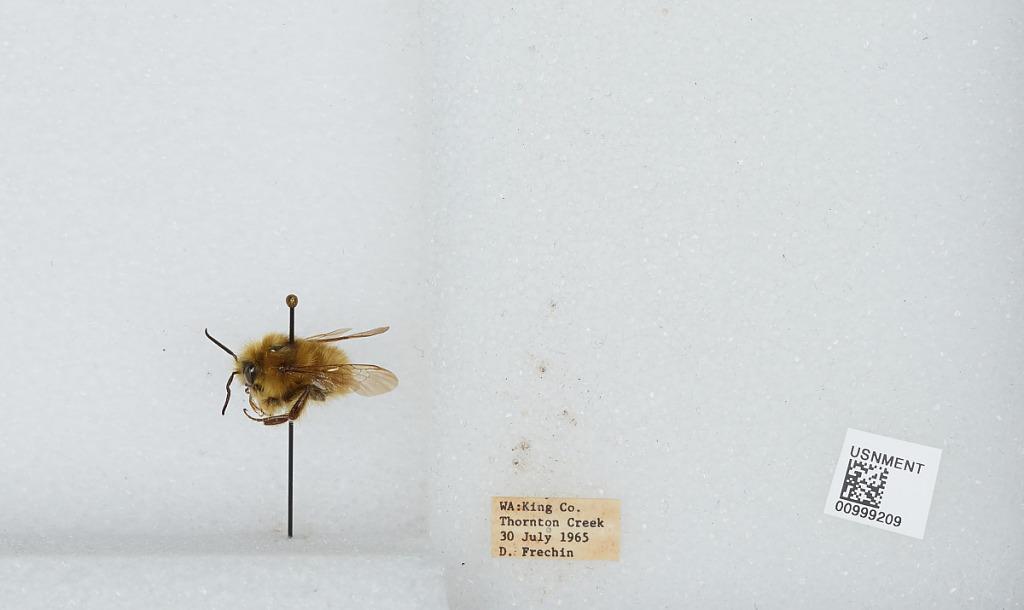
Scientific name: Bombus (Pyrobombus) mixtus Cresson
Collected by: D. Frechin
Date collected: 1965-7-30
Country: United States
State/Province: Washington
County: King
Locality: Thornton Creek
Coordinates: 47.7031, -122.309